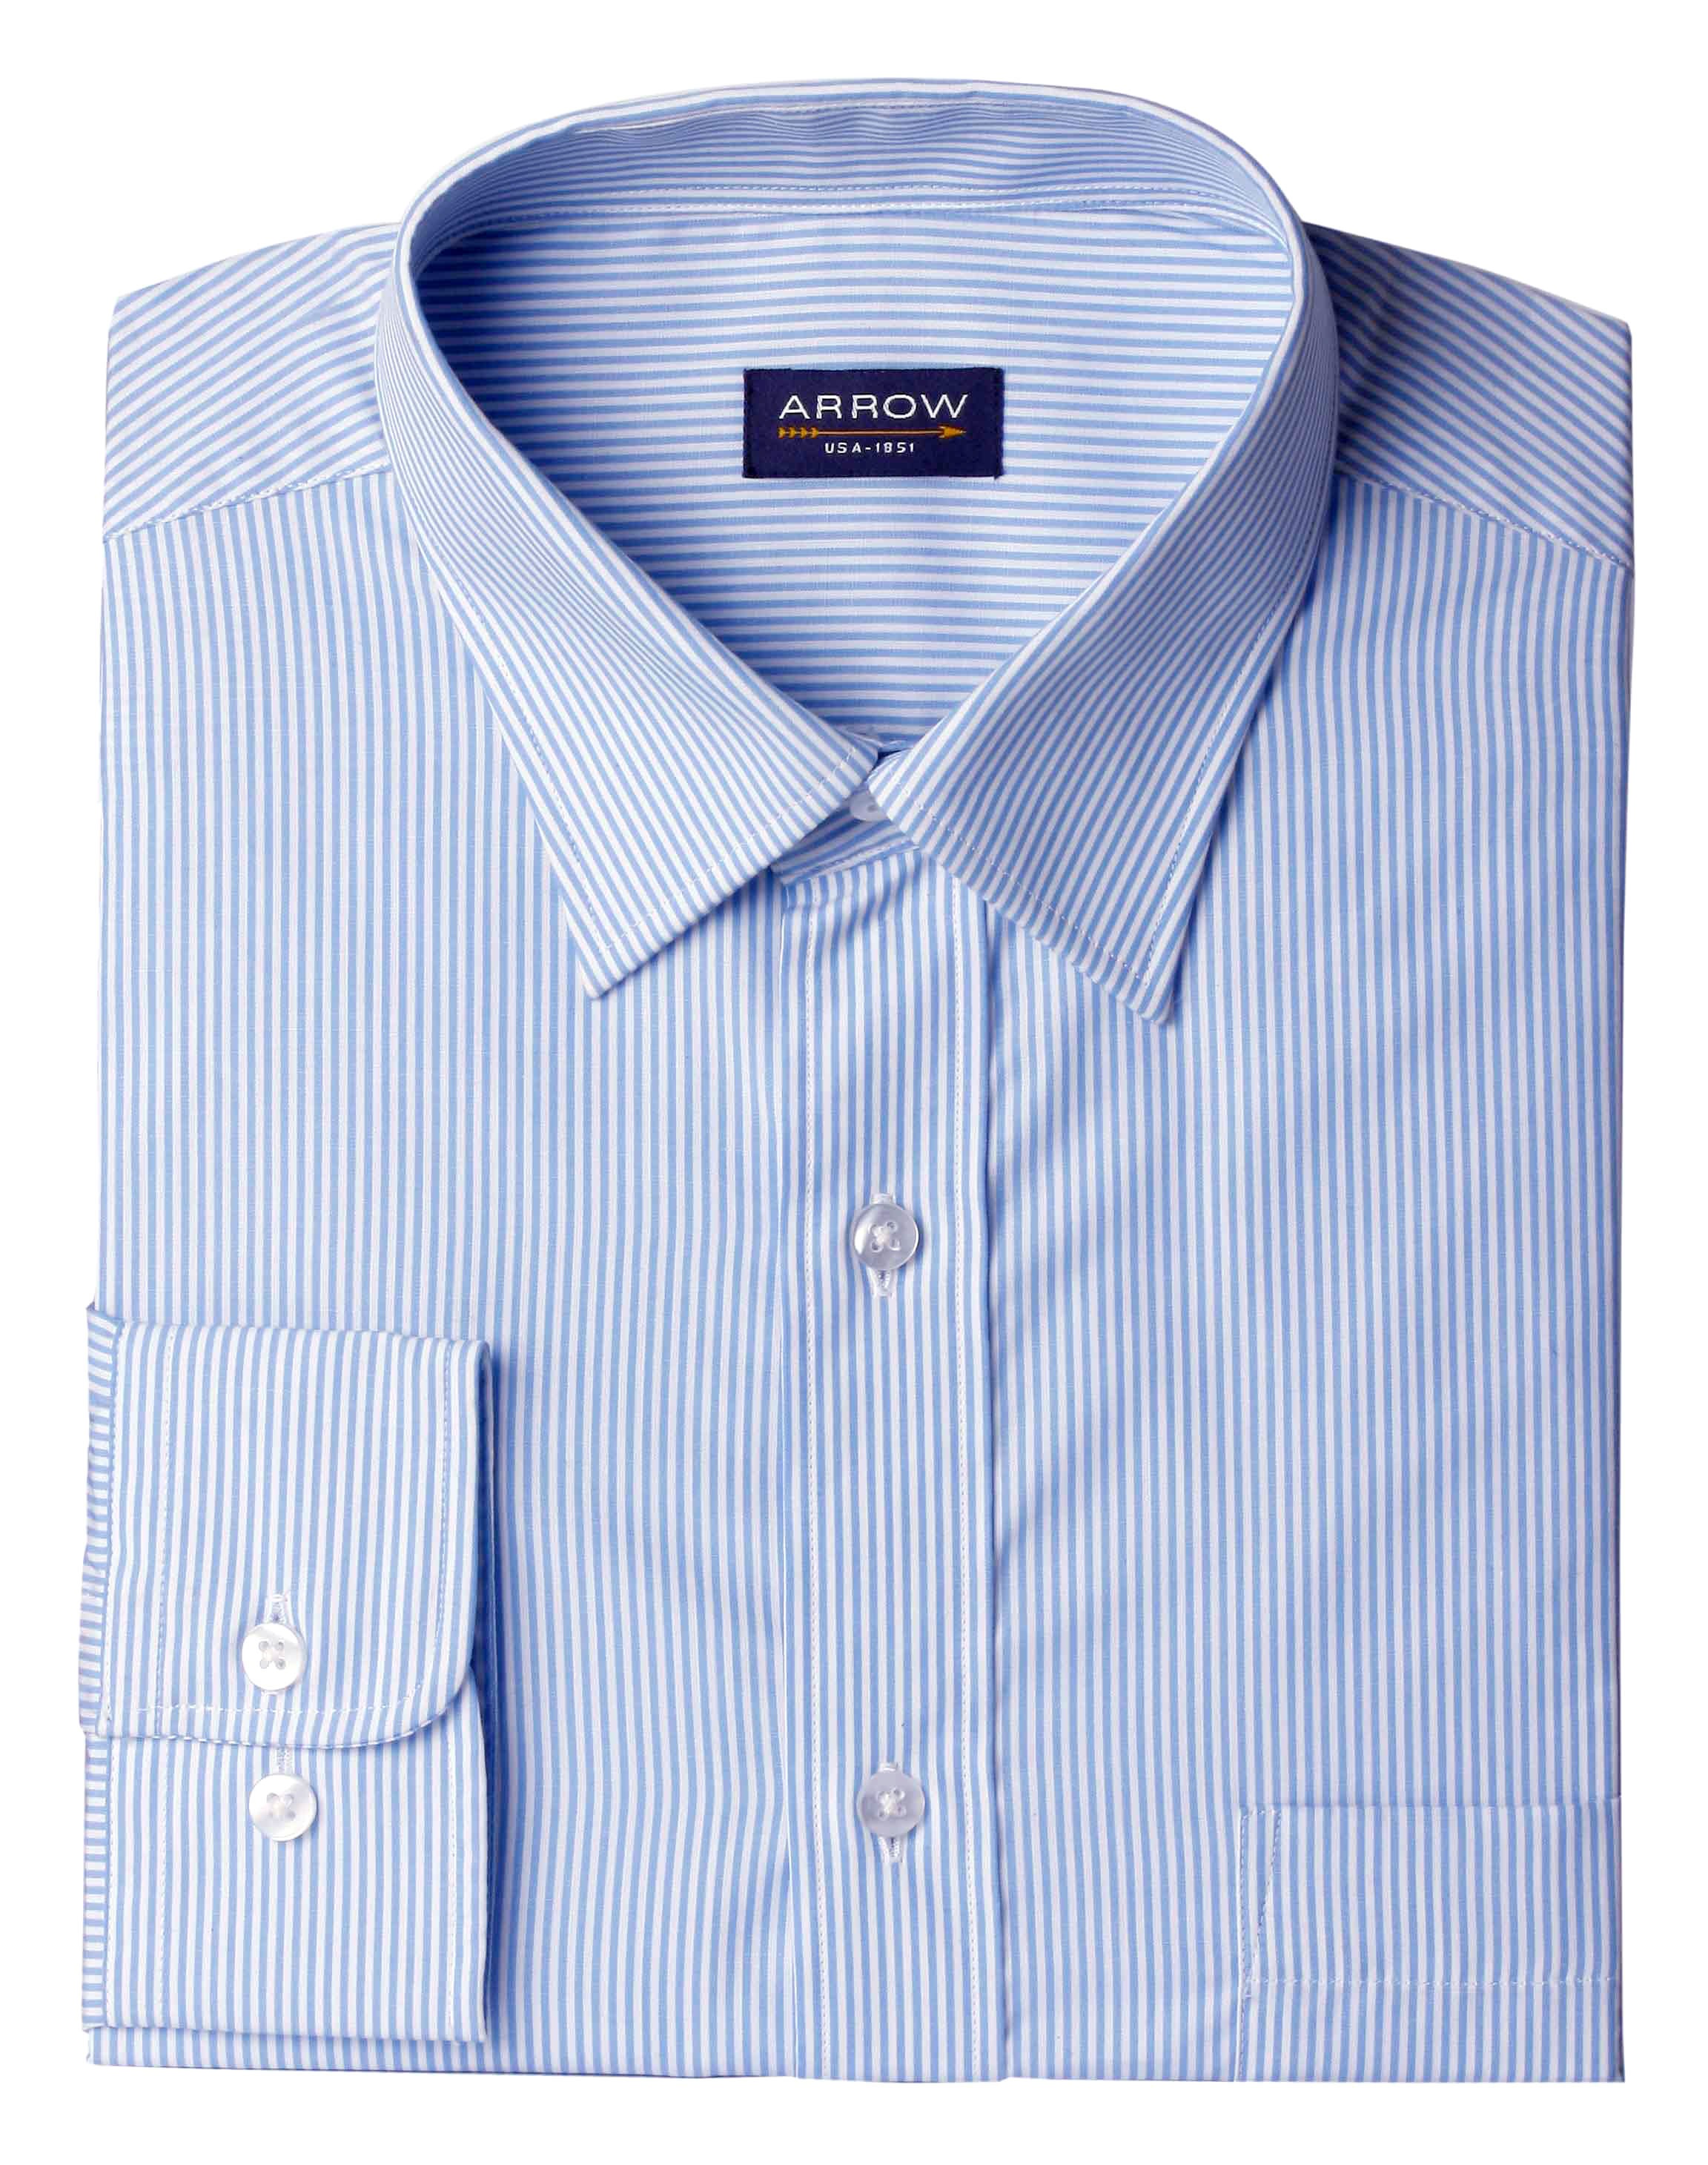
Arrow Men Stripes Blue Shirts
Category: Apparel / Topwear / Shirts
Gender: Men
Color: Blue
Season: Fall 2011
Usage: Formal